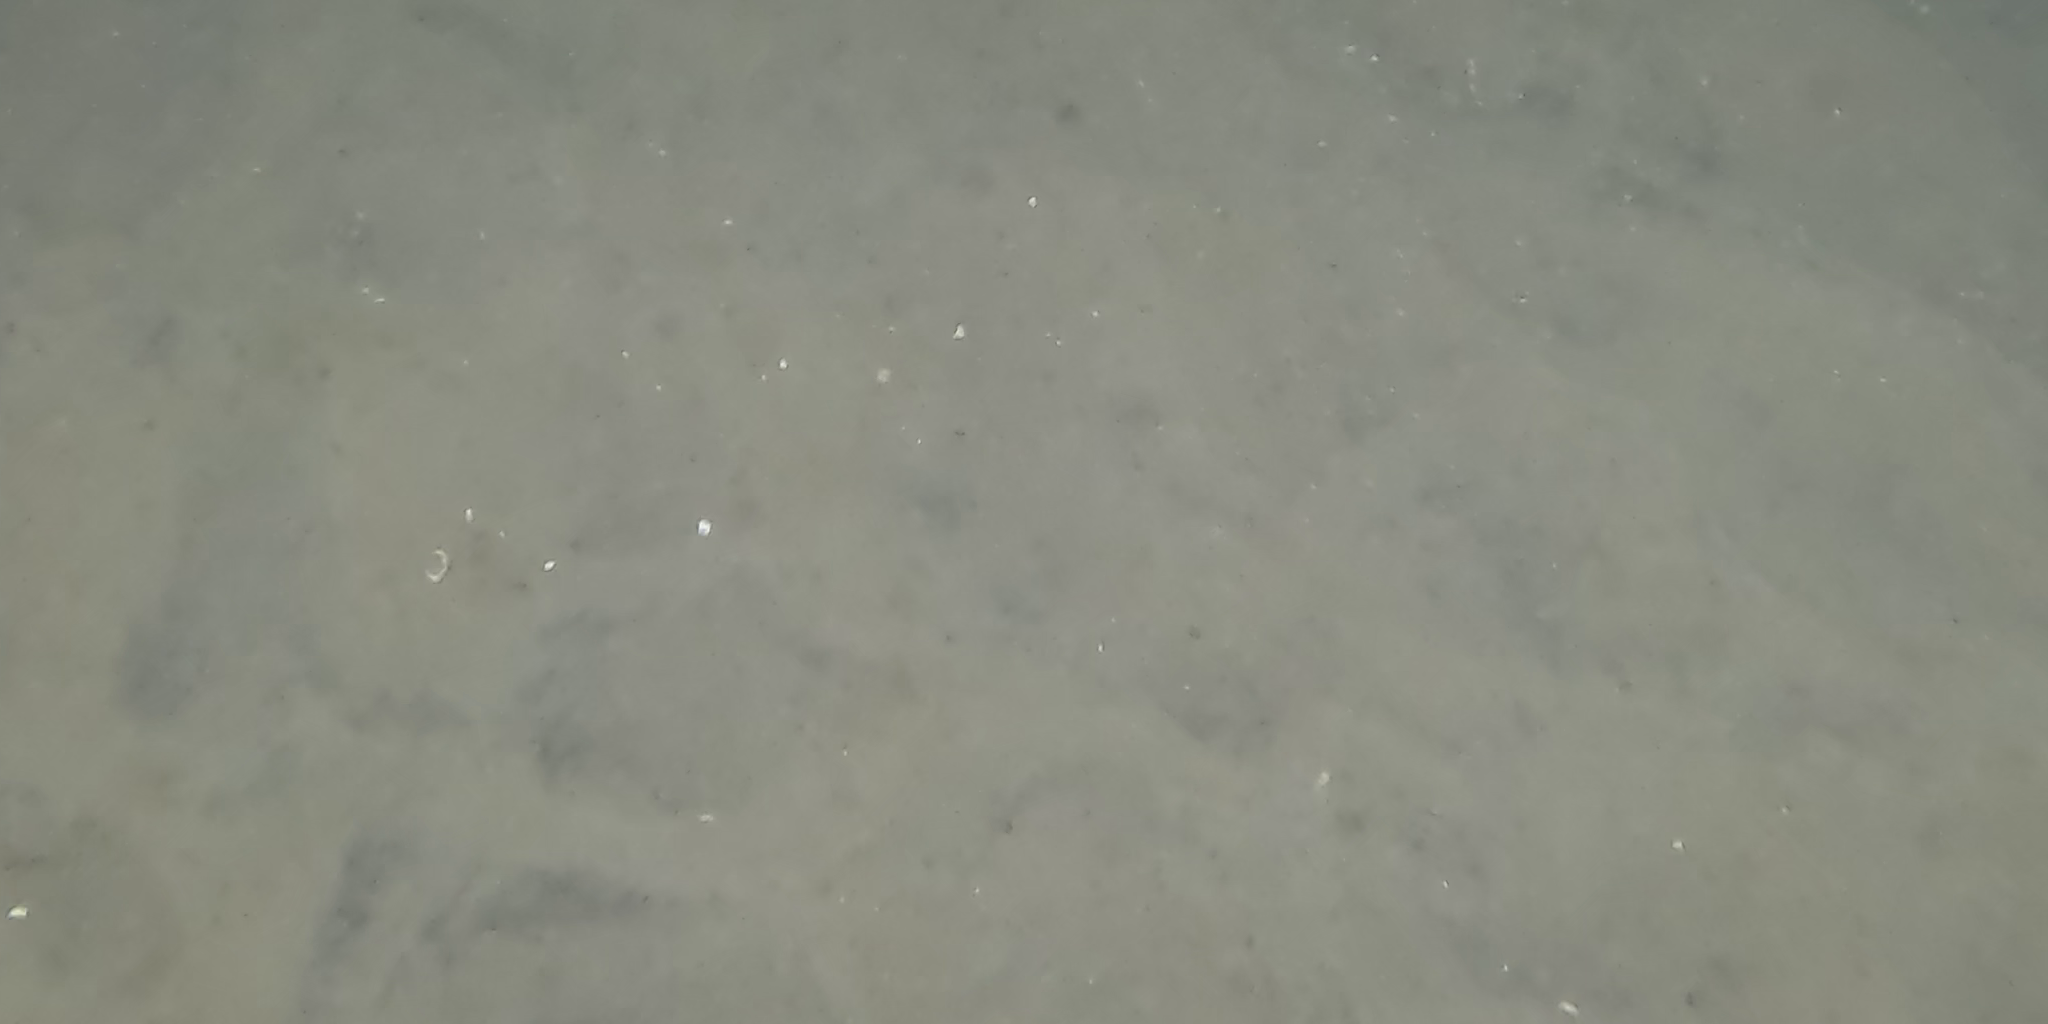
Seabed habitat: sand